Hans Reidar Holtermann

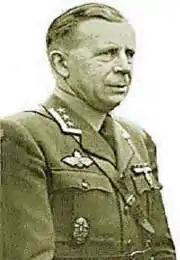
Holtermann as an oberst in 1945

Hans Reidar Holtermann (born 20 October 1895 in Sokndal Municipality, died 25 November 1966 in Bærum Municipality) was a Norwegian military officer. Holtermann is best known as the commander of Hegra Fortress during the Battle of Hegra Fortress in the Norwegian Campaign of 1940.